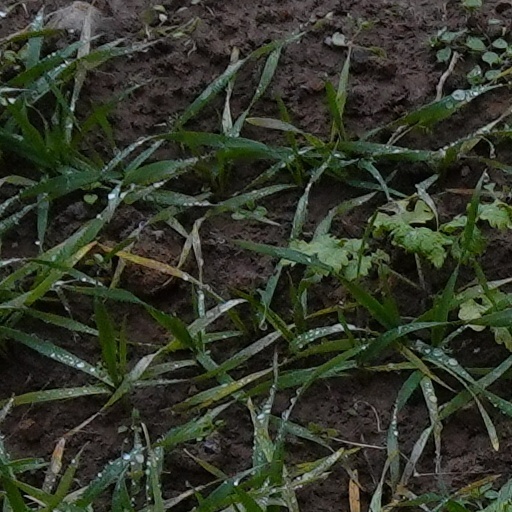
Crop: wheat